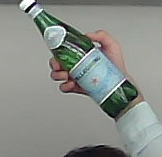
Product: sanpellegrino_water